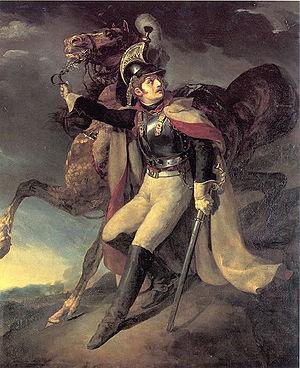
L’histoire de la peinture traverse le temps et enjambe toutes les cultures.
L'armée napoléonienne est constituée par l'ensemble des forces terrestres au service du Premier Empire qui prirent part aux guerres napoléoniennes entre 1805 et 1815. Elle est constituée par les troupes françaises et celles levées dans les départements « annexés » au fil des conquêtes révolutionnaires puis napoléoniennes, les armées des « États vassaux » de l'Empire, les contingents de la Confédération du Rhin, les troupes étrangères, l'armée aux colonies ainsi que l'armée intérieure comprenant notamment les unités de défense côtière et la Garde nationale.